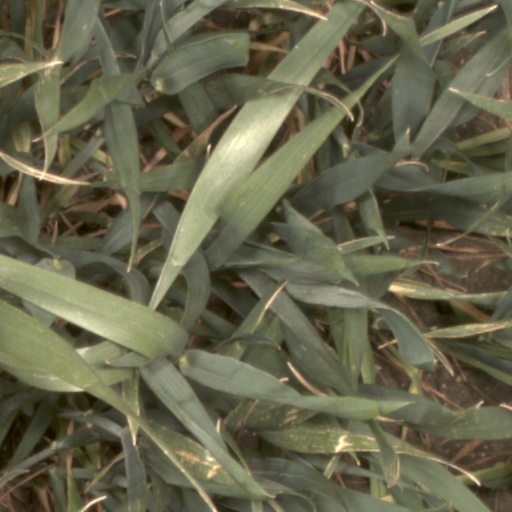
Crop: wheat